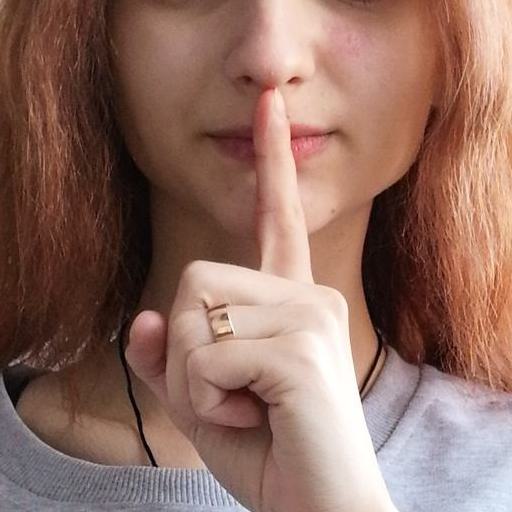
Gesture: mute